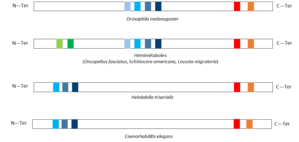
schéma comparant les protéines HB au niveau de la position et de la similitude des domaines en doigt de zinc chez différentes espèces d'insectes
Le gène Hunchback est un gène de segmentation qui fait partie de la famille des gènes gap. Il intervient dans la formation des segments chez les arthropodes. Les gènes gap sont les premiers à s’exprimer parmi les gènes de segmentation. Les gènes sont souvent nommés par le phénotype des mutants, une mutation dans un gène gap entraine la perte d’un segment créant un « trou » dans le patron normal de développement, ainsi si le gène Hunchback est muté, les segments gnathaux et thoraciques seront absents, des défauts dans la formation de l’abdomen et du telson pourront aussi être observés. Les gènes gap codent des facteurs de transcription régulant l’expression des gènes pair-rule qui interviennent dans la mise en place des parasegments. Si un gène pair-rule est muté, on observera une altération du phénotype normal sur la moitié des segments. Les gènes de polarité segmentaire sont les derniers gènes de segmentation à s’exprimer, ils permettent de mettre en place les limites antérieures et postérieures des segments. Les gènes de segmentation activent également des gènes homéotiques définissant l’identité de chaque segment.